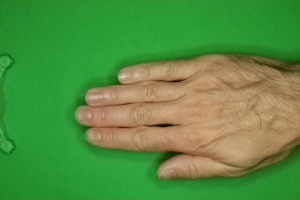
Label: paper